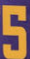
Number: 5